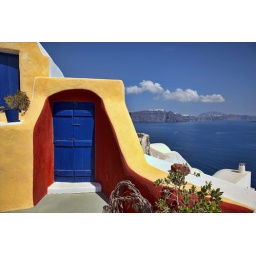
Close up of deck with blue door and orange and red siding and ocean view in the village of Oia in Santorini, Greece